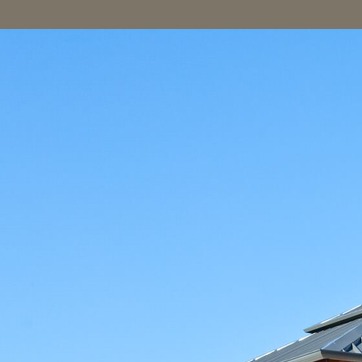
Material: sky